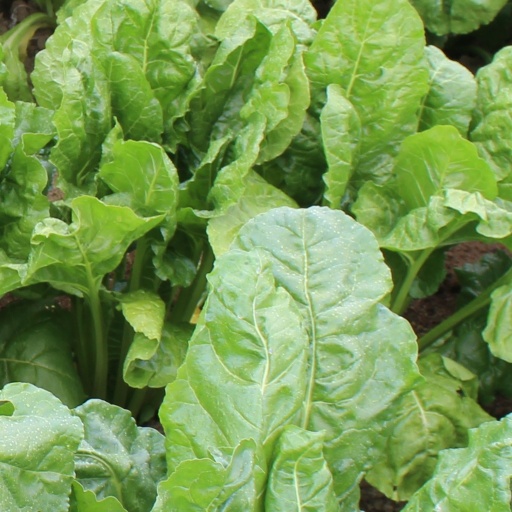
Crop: sugar beet